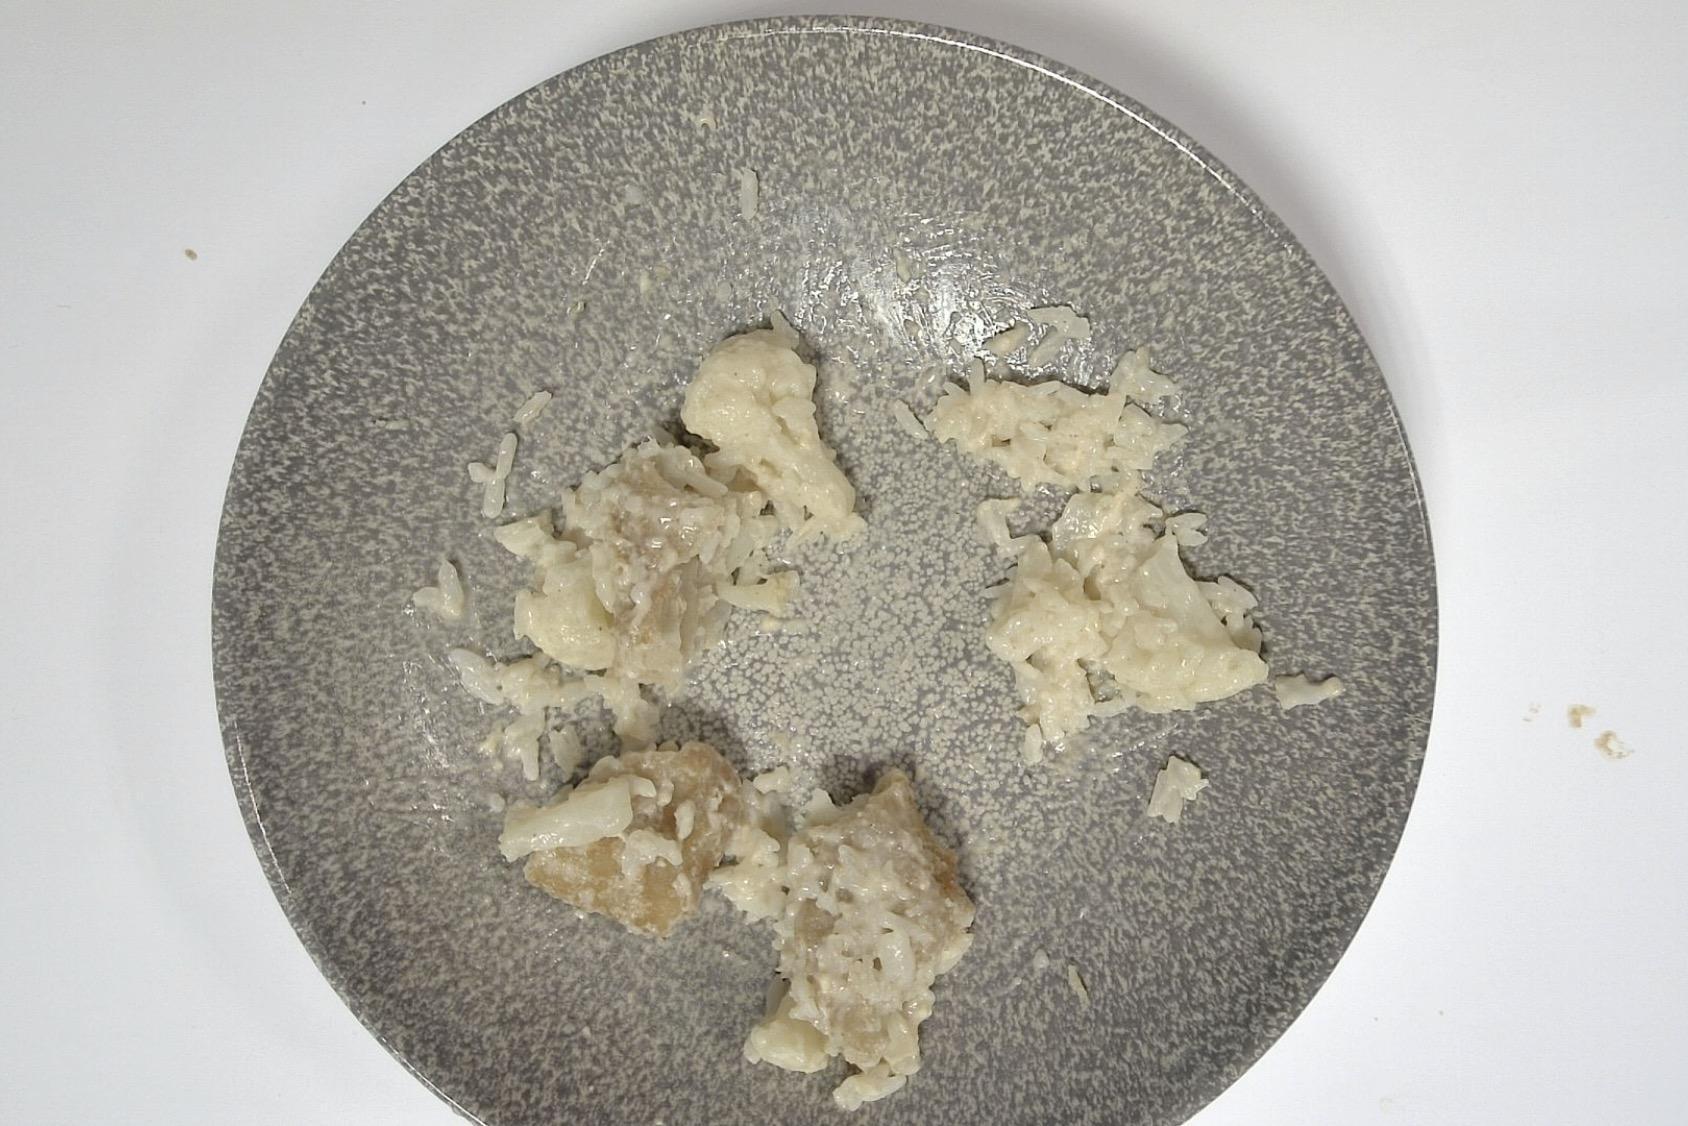
Dish: Paniertes Fischfilet mit Blumenkohl , Reis , Helle Sauce
Portion size: Normale Portion
Ingredients: rice, cauliflower, breaded-fish-fillet, light-sauce-or-white-sauce
Weight as served: 315 g
Energy as served: 307,850 kcal (1.294,350 kJ)
Fat: 11,110 g (saturated: 3,465 g)
Carbohydrates: 35,090 g (sugar: 4,415 g)
Protein: 15,550 g
Salt: 2,190 g
Weight after return: 185 g
Energy after return: 180,801 kcal